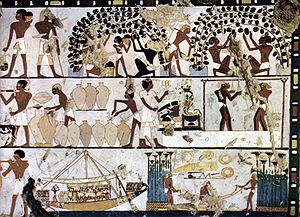
La culture de la vigne en hautain est une méthode culturale connue depuis l'Antiquité. Cette façon de faire fut particulièrement utilisée par les Grecs, les Scythes et les Romains.
La viticulture est l'activité agricole consistant à cultiver une certaine variété de vigne produisant un fruit pour la consommation humaine : le raisin. Les vignes cultivées en viticulture sont des cultivars de sous-espèces du genre Vitis dénommés cépages.
L’histoire de la vigne et du vin est si ancienne qu’elle se confond avec l'histoire de l’humanité. La vigne et le vin ont représenté un élément important des sociétés, intimement associés à leurs économies et à leurs cultures. Le vin synonyme de fête, d'ivresse, de convivialité, qui a investi le vaste champ des valeurs symboliques, est aujourd'hui présent dans la plupart des pays du monde. Son existence est le fruit d’une longue histoire mouvementée.
Un vin rouge est obtenu par la fermentation du moût de raisins noirs en présence de la pellicule, des pépins et éventuellement de la rafle. Le temps plus ou moins long de cette fermentation varie selon le genre de vin voulu, les caractéristiques de chaque vendange et les traditions liées au terroir viticole de production. C’est la cuvaison qui peut varier d’une semaine au maximum pour obtenir des vins légers et souples, jusqu’à trois ou quatre semaines pour des vins de garde. Ce sont des vins dits tranquilles mais il existe des vins rouges mousseux comme le lambrusco en Italie.
Le vin rosé, ou plus simplement le rosé, ne possède pas de définition satisfaisante malgré de longs débats tant en France qu'à l'international. En effet, si la législation européenne ou l'Organisation internationale de la vigne et du vin donnent bien une définition du vin, elles n'en proposent aucune pour les vins blancs, les vins rouges ou encore les vins rosés. En fait, les usages se sont parfaitement accommodés de ce vide, puisqu'on édicte des règlements et des circulaires, on négocie, on signe des contrats, bref on reconnaît une existence indéniable au rosé dans le monde du vin.